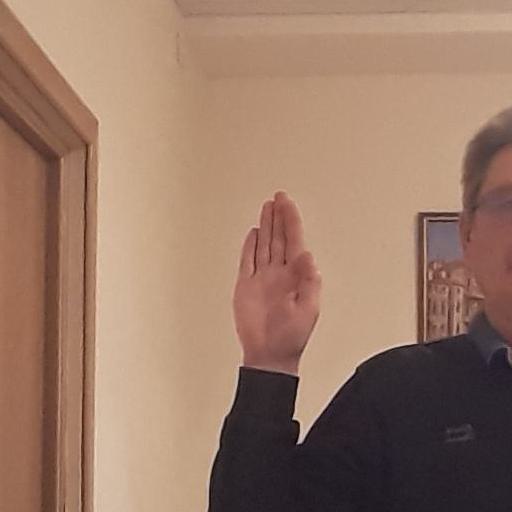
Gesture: stop